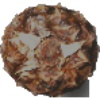
Label: pineapple